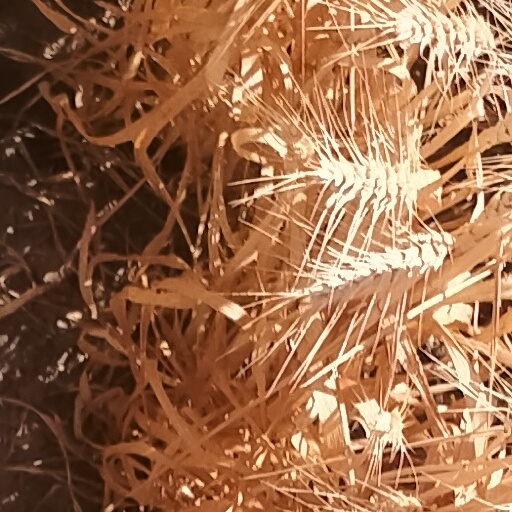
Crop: wheat